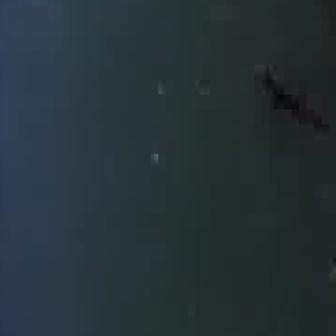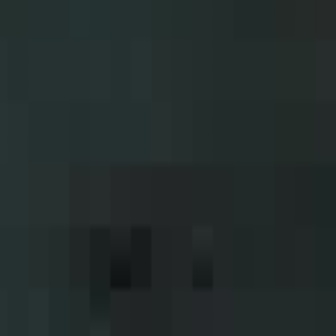
  Please identify the target specified by the bounding box [251,56,330,136] in the first image and locate it in the second image. Return the coordinates in [x_min,y_min,x_max,y_max] format.
Answer: [59,179,200,319]